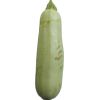
Label: Zucchini 1